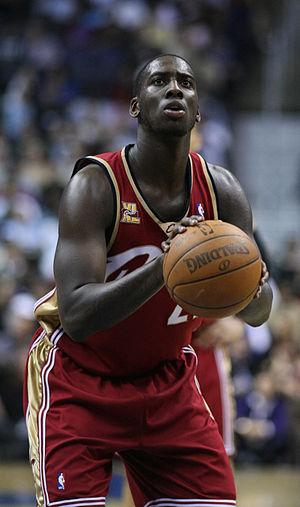
James Edward « J. J. » Hickson est un joueur américain de basket-ball professionnel. Il est né le 4 septembre 1988 à Atlanta aux États-Unis. Il joue au poste d'ailier fort.